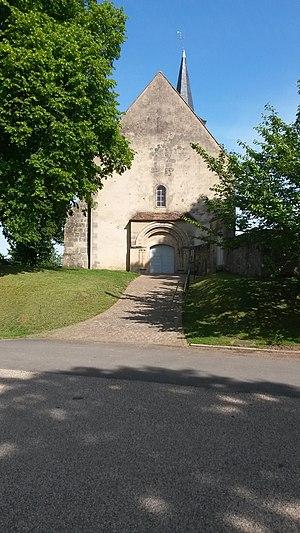
Avril-sur-Loire - L'église
Avril-sur-Loire est une commune française située dans le département de la Nièvre en région Bourgogne-Franche-Comté.